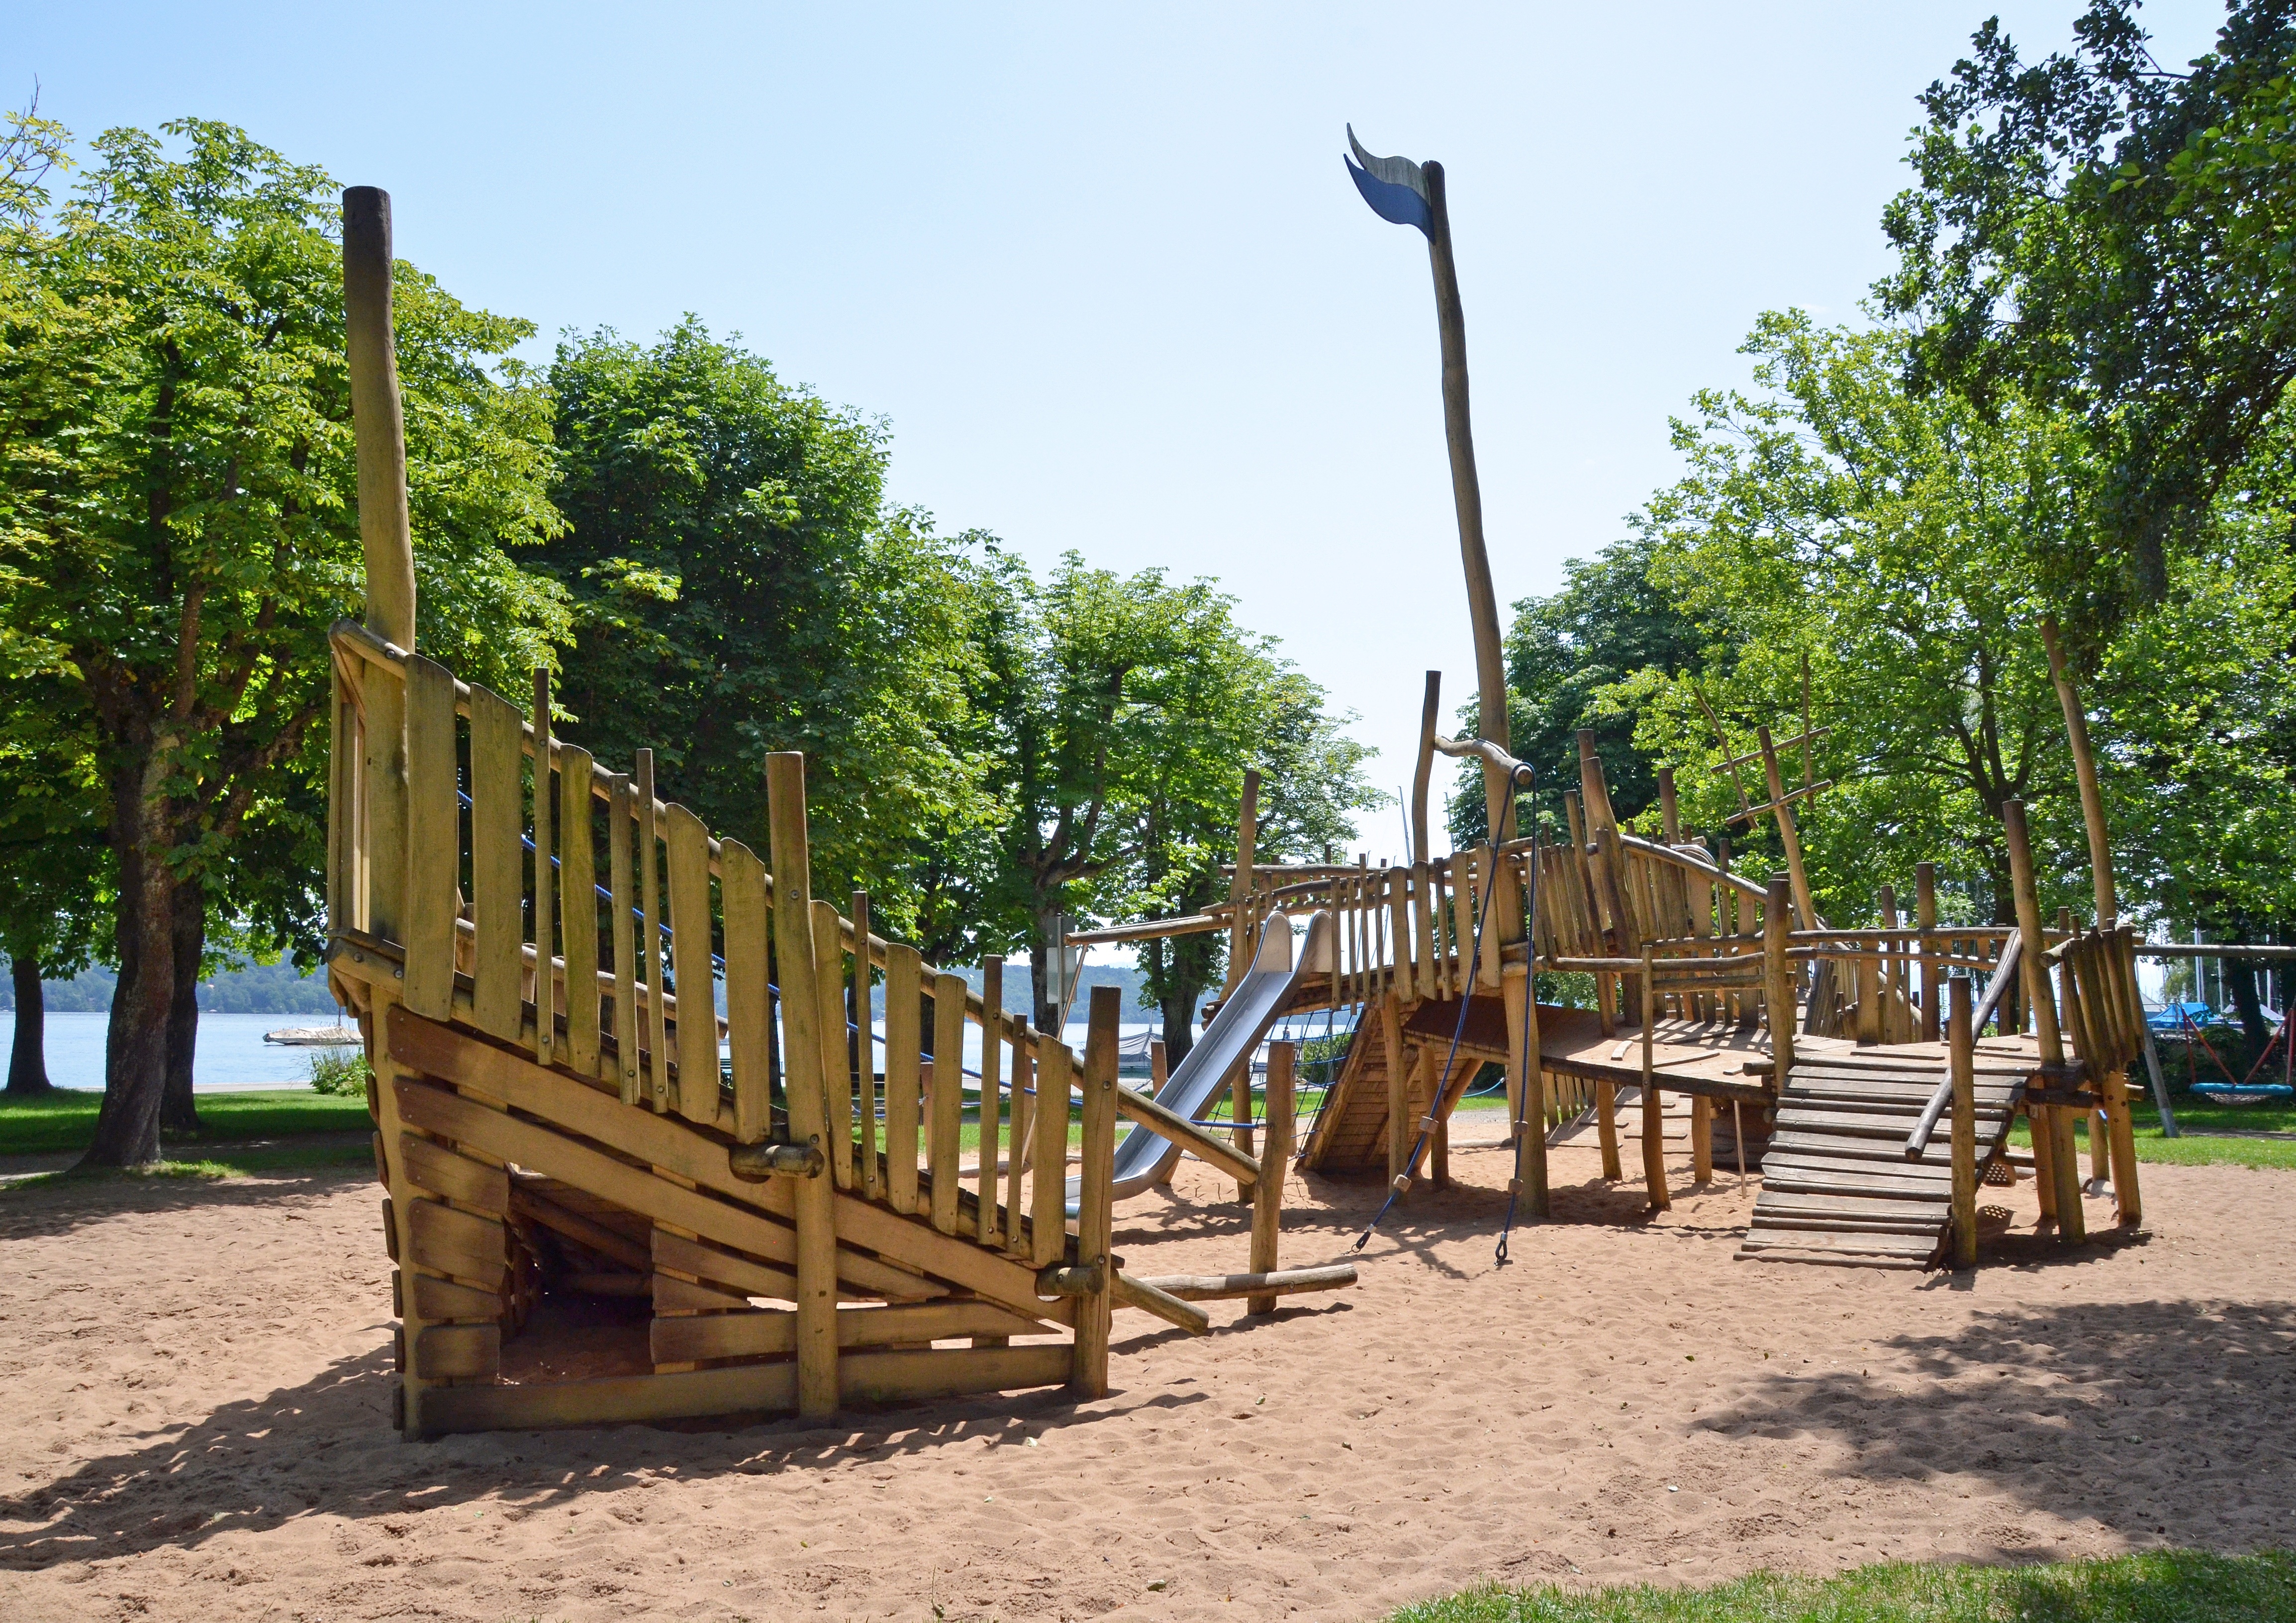
outdoor, sand, play, city, recreation, leisure, swing, public space, children, fun, playground, slide, game device, children's playground, outdoor recreation, geographical feature, human settlement, outdoor play equipment